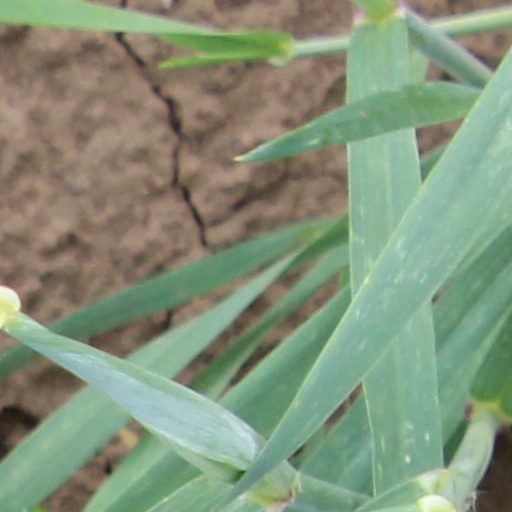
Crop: wheat